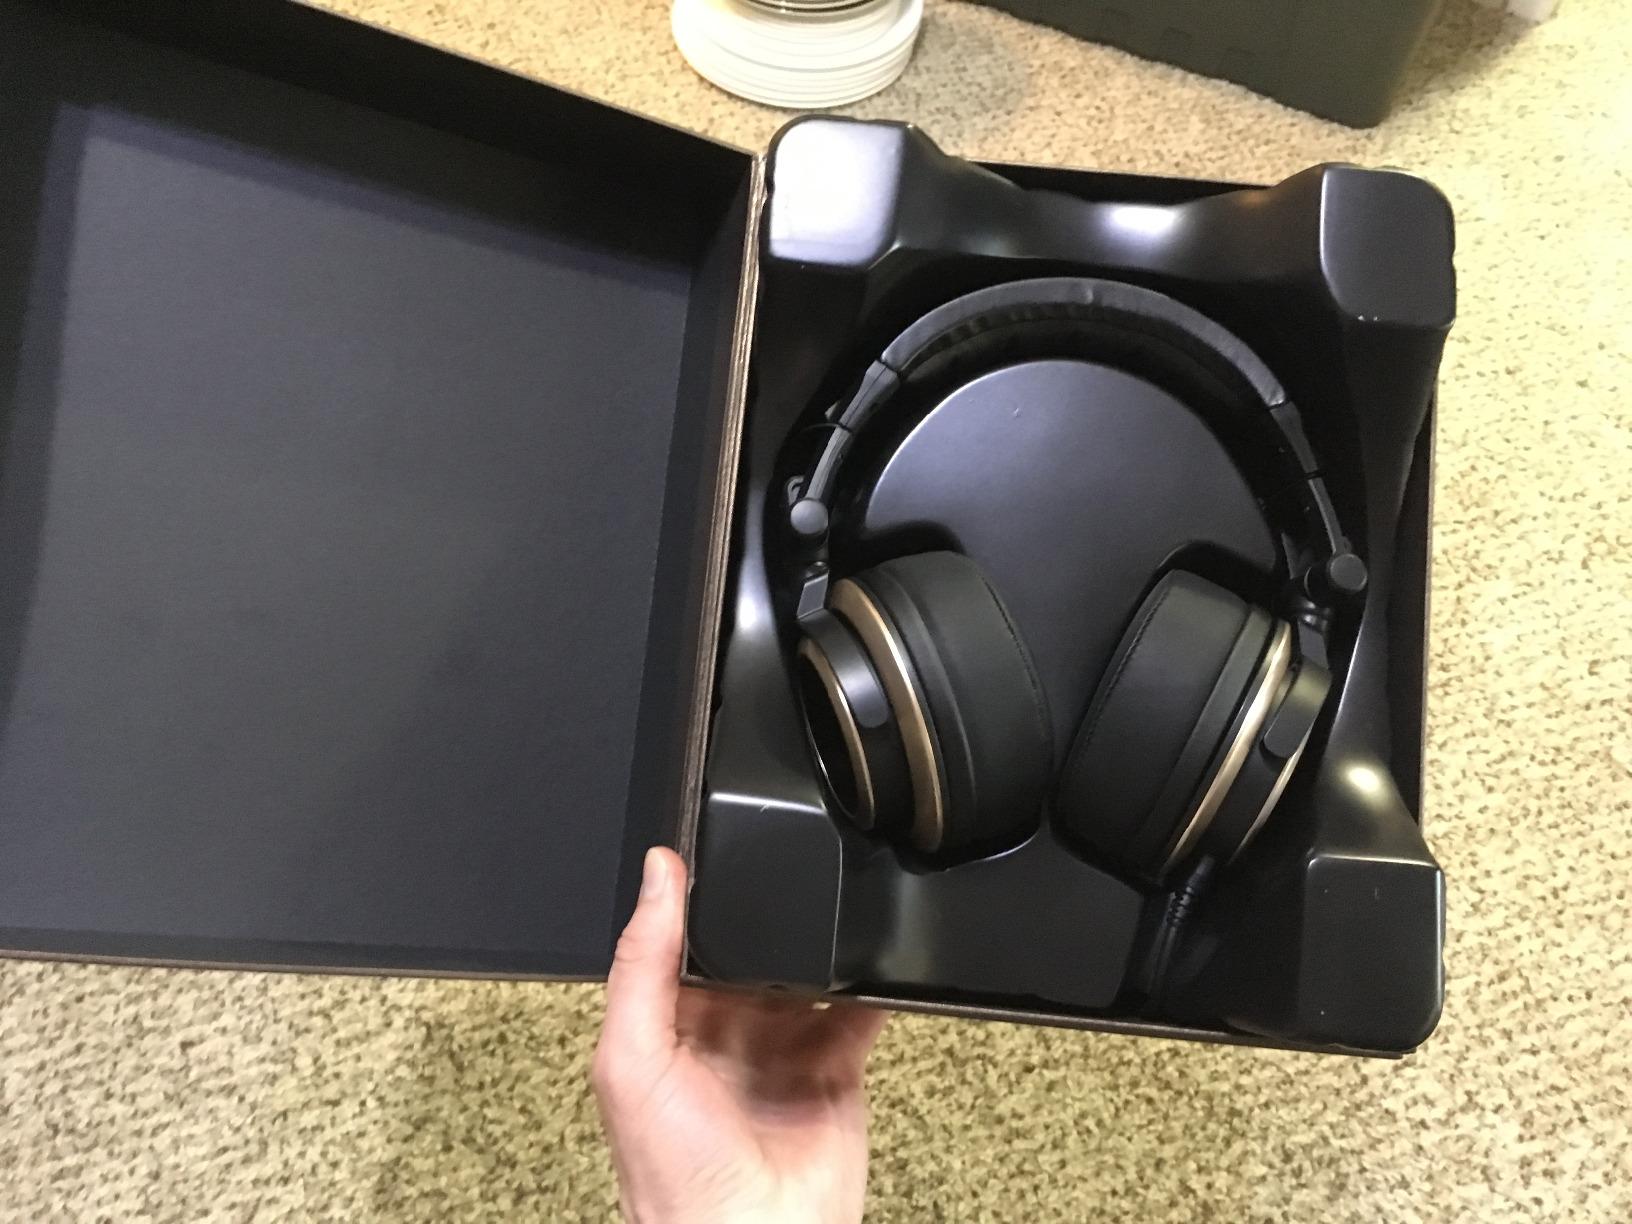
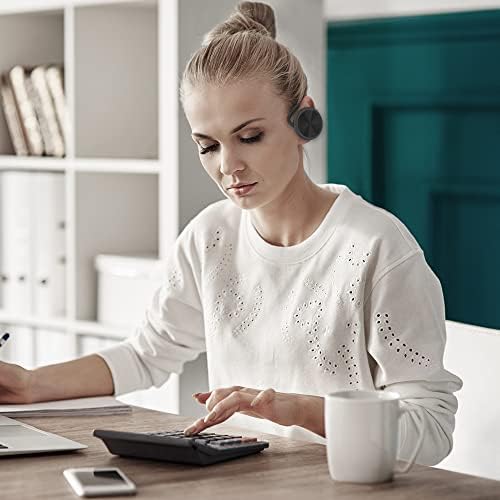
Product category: headphones
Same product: no